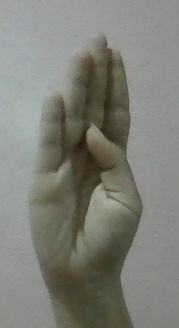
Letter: kaaf